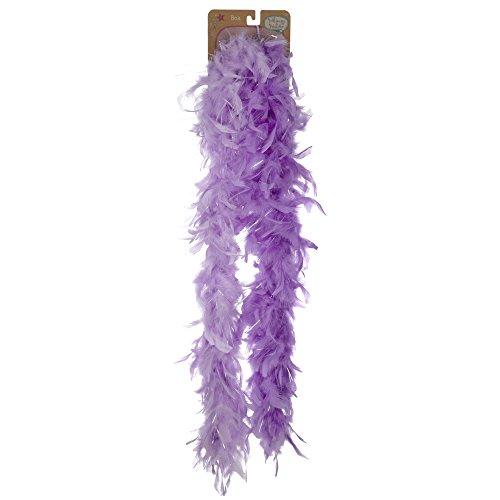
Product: Whimsy & Wonder Role Play & Dress-Up, Exclusive to Amazon
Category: Toys & Games | Dress Up & Pretend Play | Accessories
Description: Inspire your little girl's imagination with an elegant Whimsy and Wonder Boa.
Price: $11.01
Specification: ProductDimensions:6x2x29inches|ItemWeight:2.4ounces|ShippingWeight:2.4ounces(Viewshippingratesandpolicies)|DomesticShipping:ItemcanbeshippedwithinU.S.|InternationalShipping:Thisitemisnoteligibleforinternationalshipping.LearnMore|ASIN:B01C3IKYNE|Itemmodelnumber:75367|Manufacturerrecommendedage:36months-6years